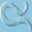
Label: worm